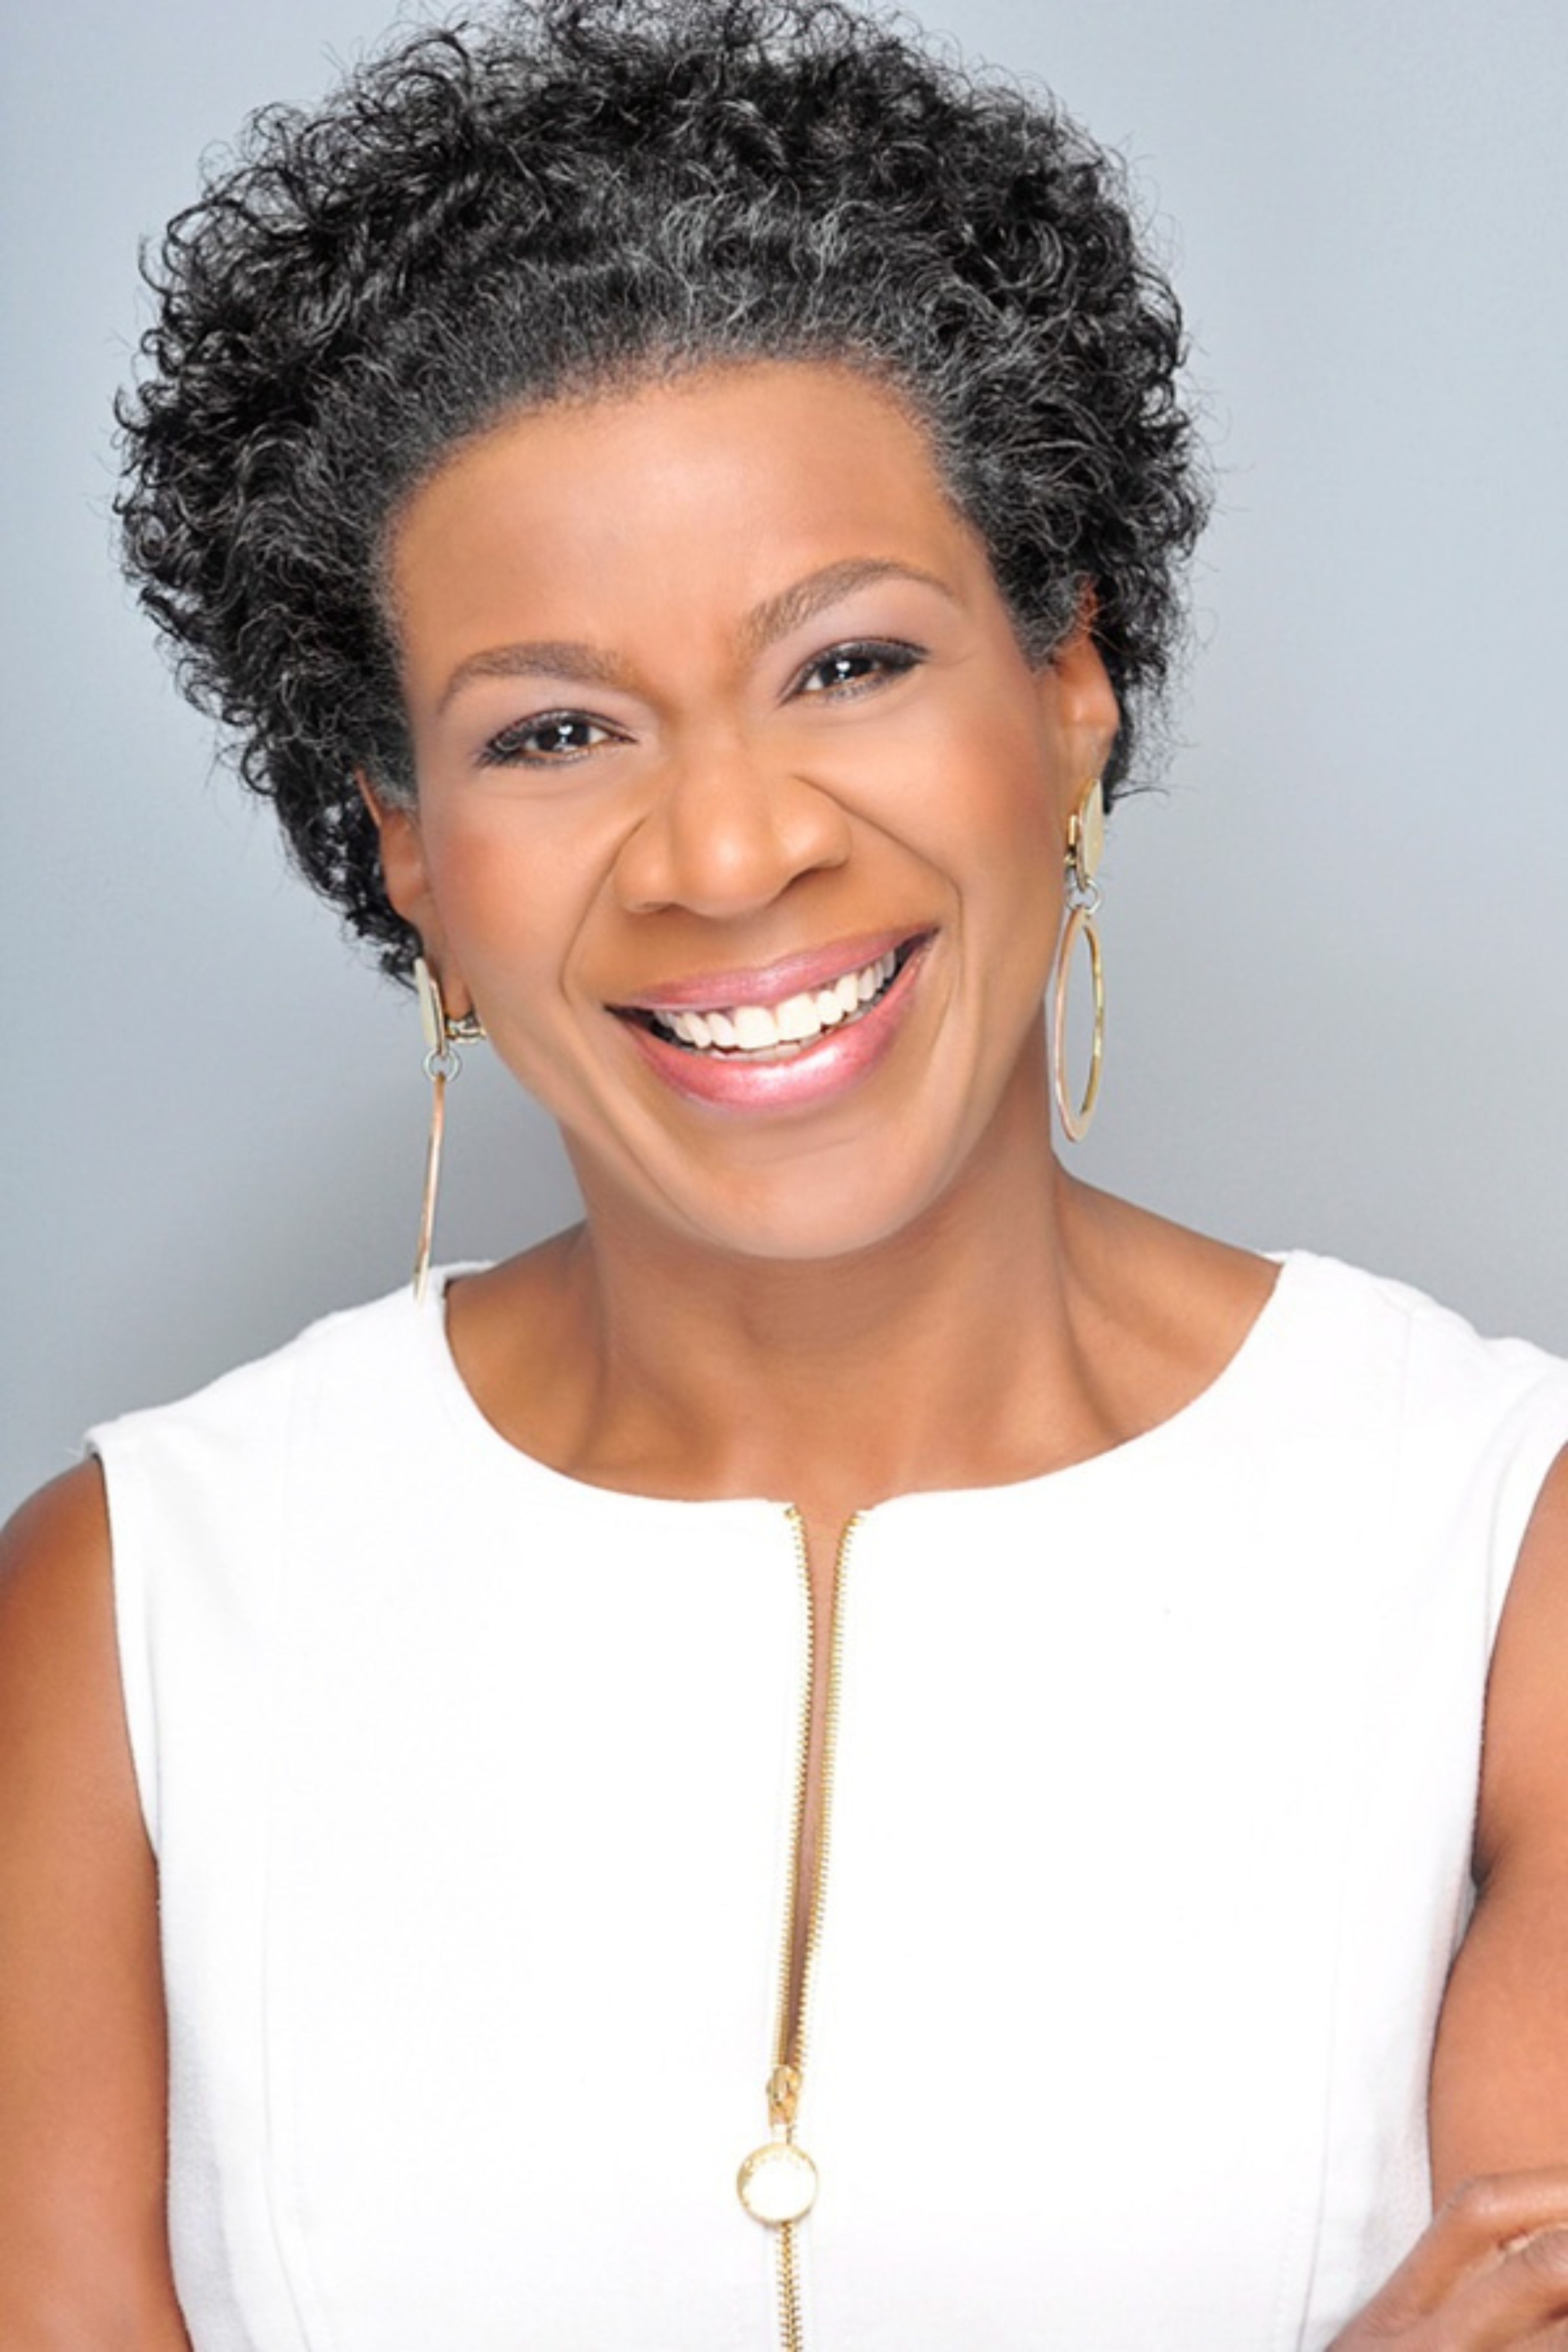
photographer, forehead, nose, smile, joint, skin, lip, chin, eyebrow, shoulder, eyelash, white, neck, fashion, sleeve, lipstick, gesture, makeover, happy, earrings, fashion design, black hair, jewellery, beauty, day dress, necklace, event, electric blue, fashion model, chest, body jewelry, fashion accessory, ringlet, Lace wig, layered hair, wig, cocktail dress, portrait photography, lip gloss, eye shadow, photo shoot, laugh